Arts of West Bengal

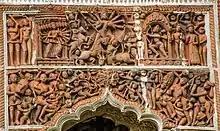
Terracota Panel of Pratepshbra mandir, Kalna

The temple structures contain gabled roofs which are colloquially called the chala, For example, a gabled roof with an eight sided pyramid structured roof will be called "ath chala" or literally the eight faces of the roof. And frequently there is more than one tower in the temple building. These are built of laterite and brick bringing them at the mercy of severe weather conditions of southern Bengal. Dakshineswar Kali Temple is one example of the Bhanja style while the additional small temples of Shiva along the river bank are examples of southern Bengal roof style though in much smaller dimension.